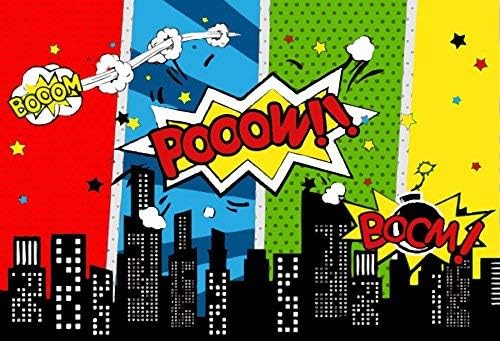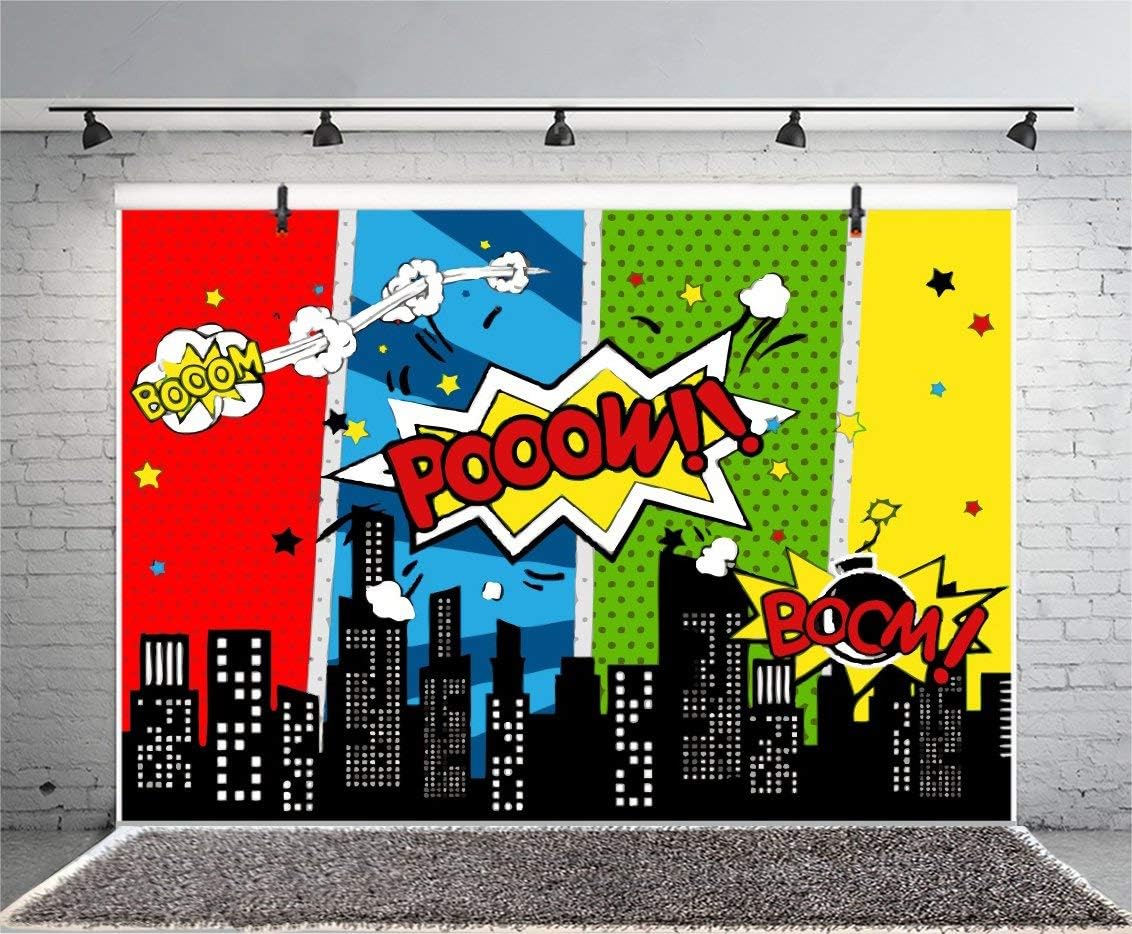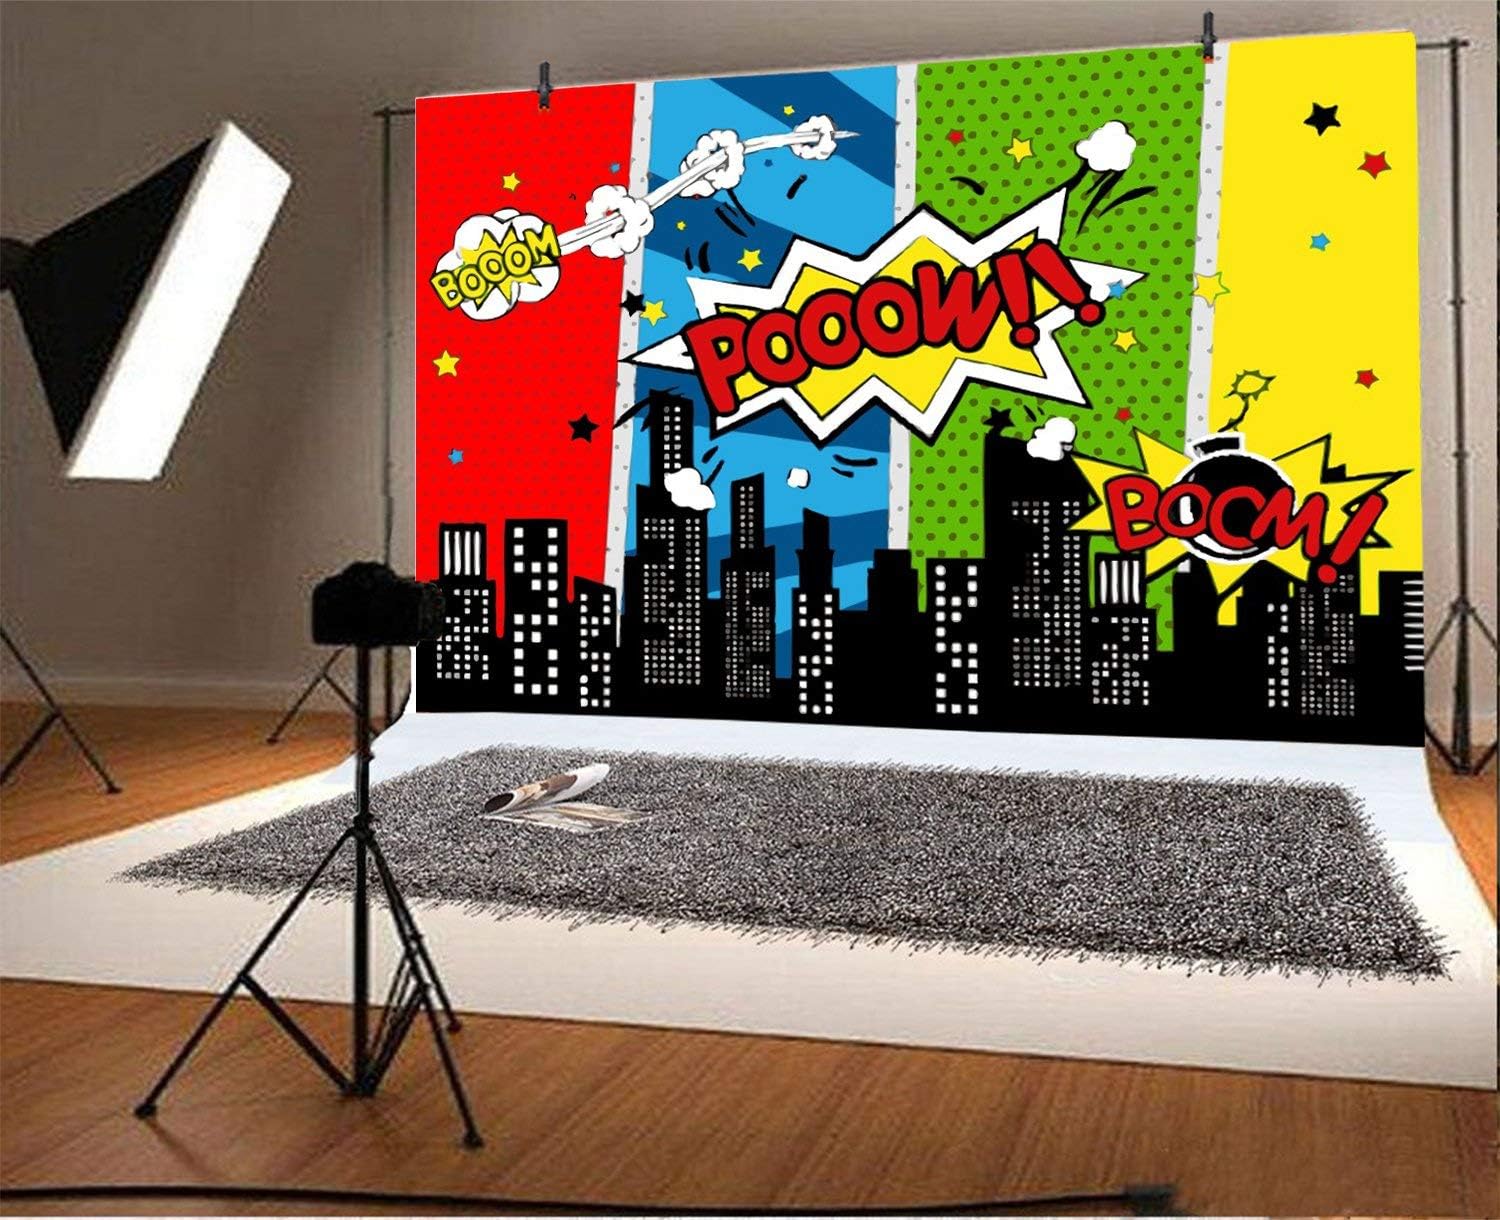
Yeele 7x5ft Cartoon Comic City Super Hero Photography Backdrop Vinyl Humor Abstract Superhero Baby Shower Photo Background for Girl Kid Birthday Party Photo Video Shoot Studio Prop Wallpaper
Category: Camera & Photo
Customize Accepted： We company accept customization order according to your request!Just email us your picture and the size of it.   FYI:Usually customize orders takes 1-3 days to produce and 2 weeks of delivery.   Features:   Material:Thin vinyl fabric.   Type: Computer-printed.   Size type:   3×5 Ft=1×1.5 Meters   5×7 Ft=1.5×2.2 Meters   6×9 Ft=1.8×2.7 Meters   8×10 Ft=2.5×3 Meters   Light absorbant Non-reflective.   No pocket no hole   Package:   1x Photography backdrop.   Suitable for: All kinds of business/commercial use,like wedding, studio,party etc. Vinyl backdrops are our latest and greatest computer painted wrinkle-free fleece-like fabric.   Tips:   1.Vinyl fabrics are not washable.If there is a stain,take a damp cloth with little water or entle cleaner(like soap) and wipe clean.   2. All backdrop will send by folded.Here are the ways of removing the creases.   a. Roll it up tightly with a cylinder, and waiting for 3-4days.   b. Heat it with a steam iron on the back of item, then it will be smooth again.If necessary, please iron the back surface with steam iron but not dry iron.(Note: IP65 of waterproof).   3.We can customized any size for you,also we can print your own picture as backdrop;Double-face vinyl backdrop also available for selling; contact with us if you needs.   About Color:   Please note that every computer has different color and resolution settings so colors shown on your screen may vary slightly from the actual print depending on your setting.
Features: HD backdrops:Using a series of high-tech digital production equipment carefully made digital pictures inkjet pictures.If necessary, please iron the back surface with steam iron but not dry iron. | Versatile: Suitable for newborn children baby shower birthday party decorations,personal portrait product and family group photo.Can also be used for studio, booths, parties, and for weddings & business/commercial use，video recording. | Non reflective: Design is printed on vinyl cloth and helps minimize light reflection，no worry of ruining your pictures anymore! | Fade resistant:Pattern in our vinyl backdrop is realistic and fade-resistant; Color fidelity and artistic effect. | Environmental Friendly:Made by Vinyl fabric, non-toxic harmless material,acid-free, recyclable!